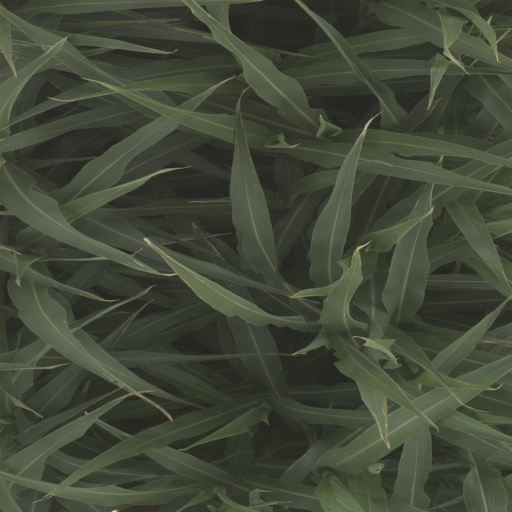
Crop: sorghum